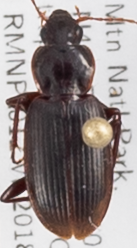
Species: Calathus advena
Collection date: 2018-08-20
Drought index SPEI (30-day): -0.732
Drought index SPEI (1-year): -1.28
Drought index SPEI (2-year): -0.54